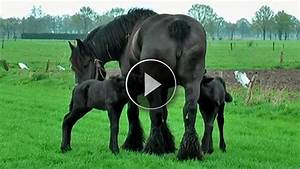
Label: cavallo